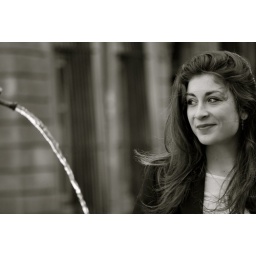
French girl in the street